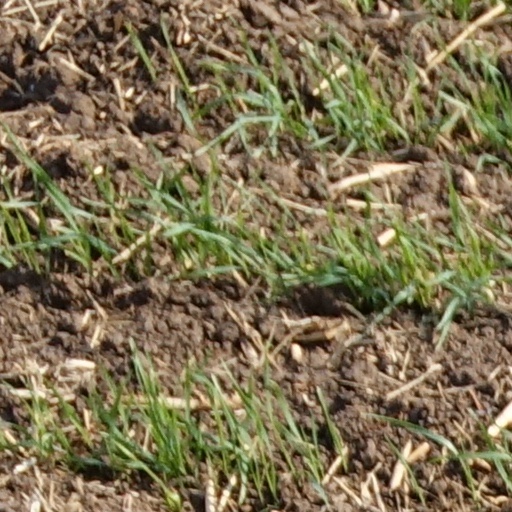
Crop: wheat